Herschel Greer Stadium

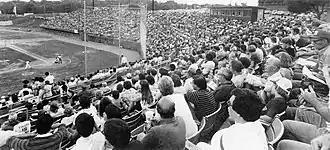
A black and white photograph of a baseball game in progress with fans looking on and few empty seats in sight

With the addition of 5,000 permanent seats, Greer's seating capacity was increased to 13,000 for the 1979 season. Improvements to the playing field included new irrigation and drainage systems which raised the field above its previous elevation. Nashville set the Southern League season attendance record in 1980 when a total of 575,676 fans attended games at the facility.